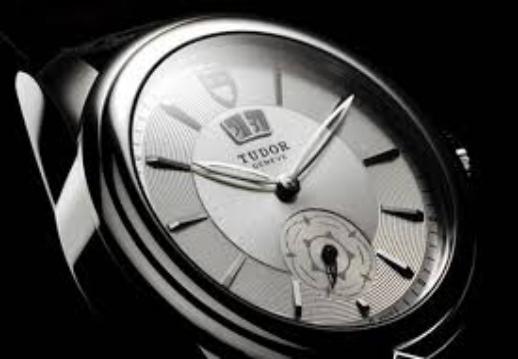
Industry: Clothes